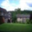
Label: house